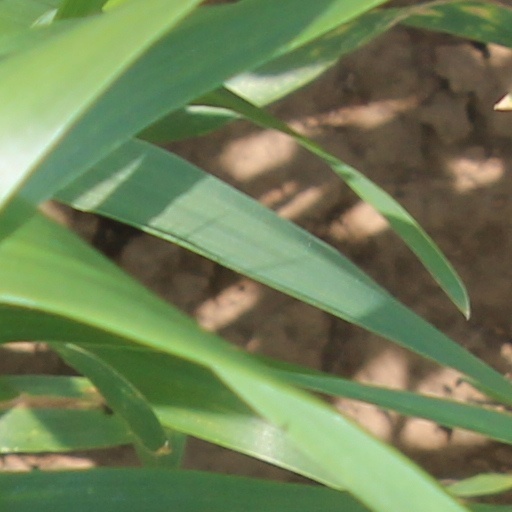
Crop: wheat